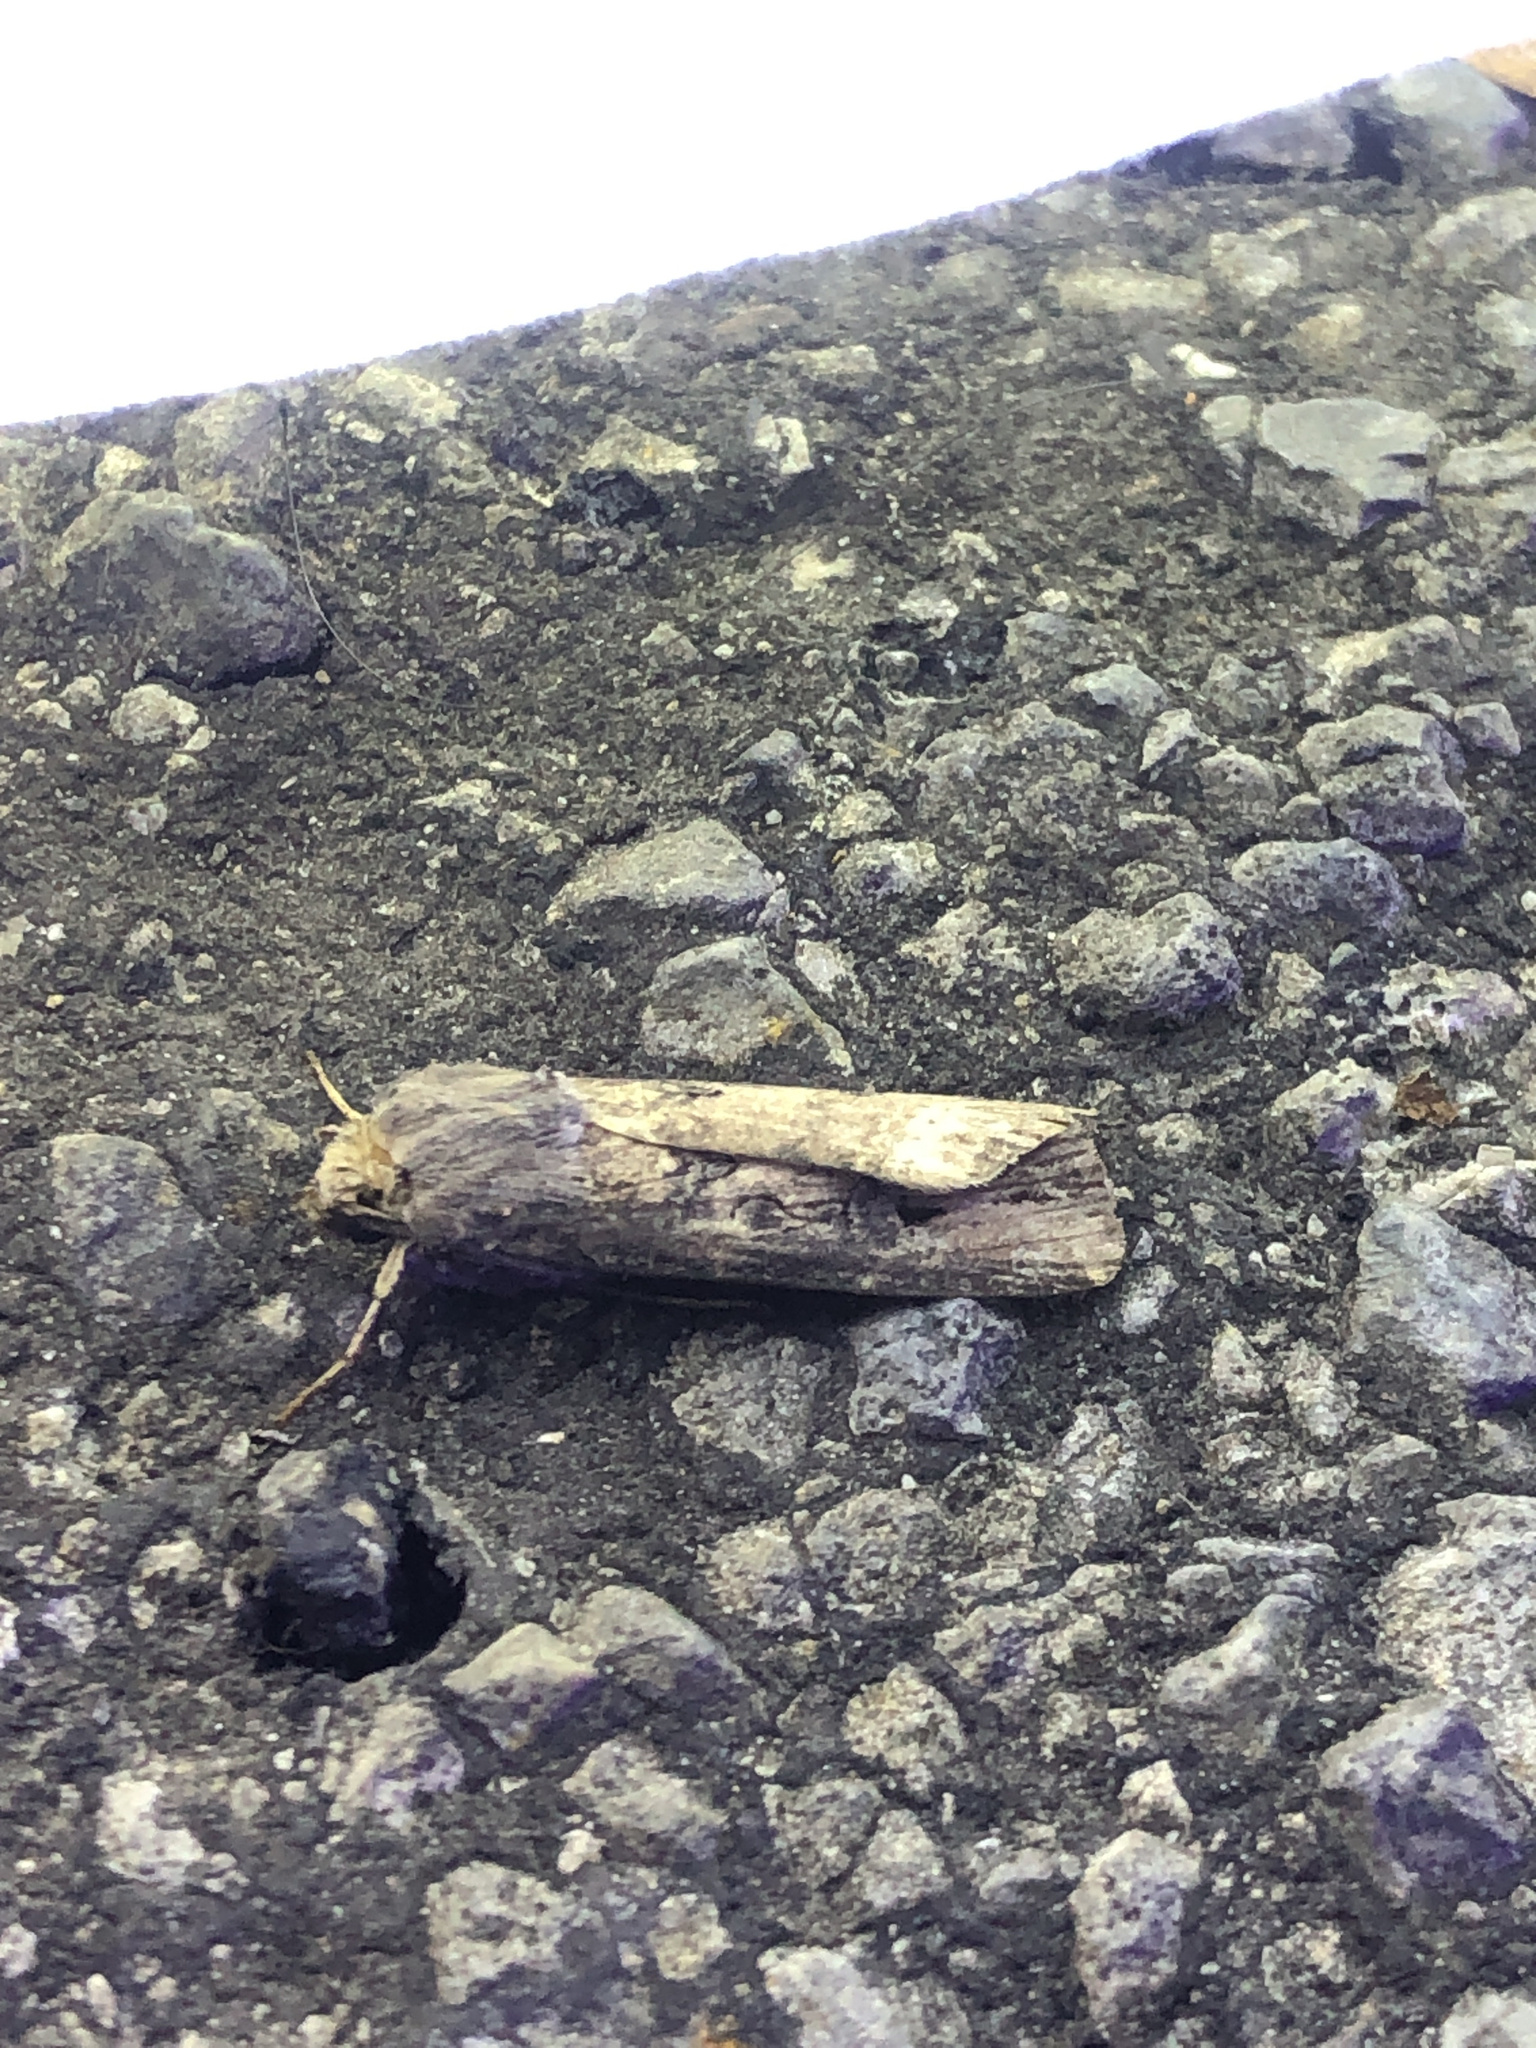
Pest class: cutworms